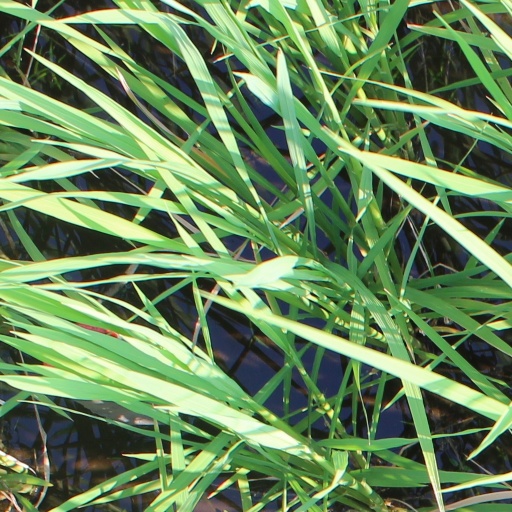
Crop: rice